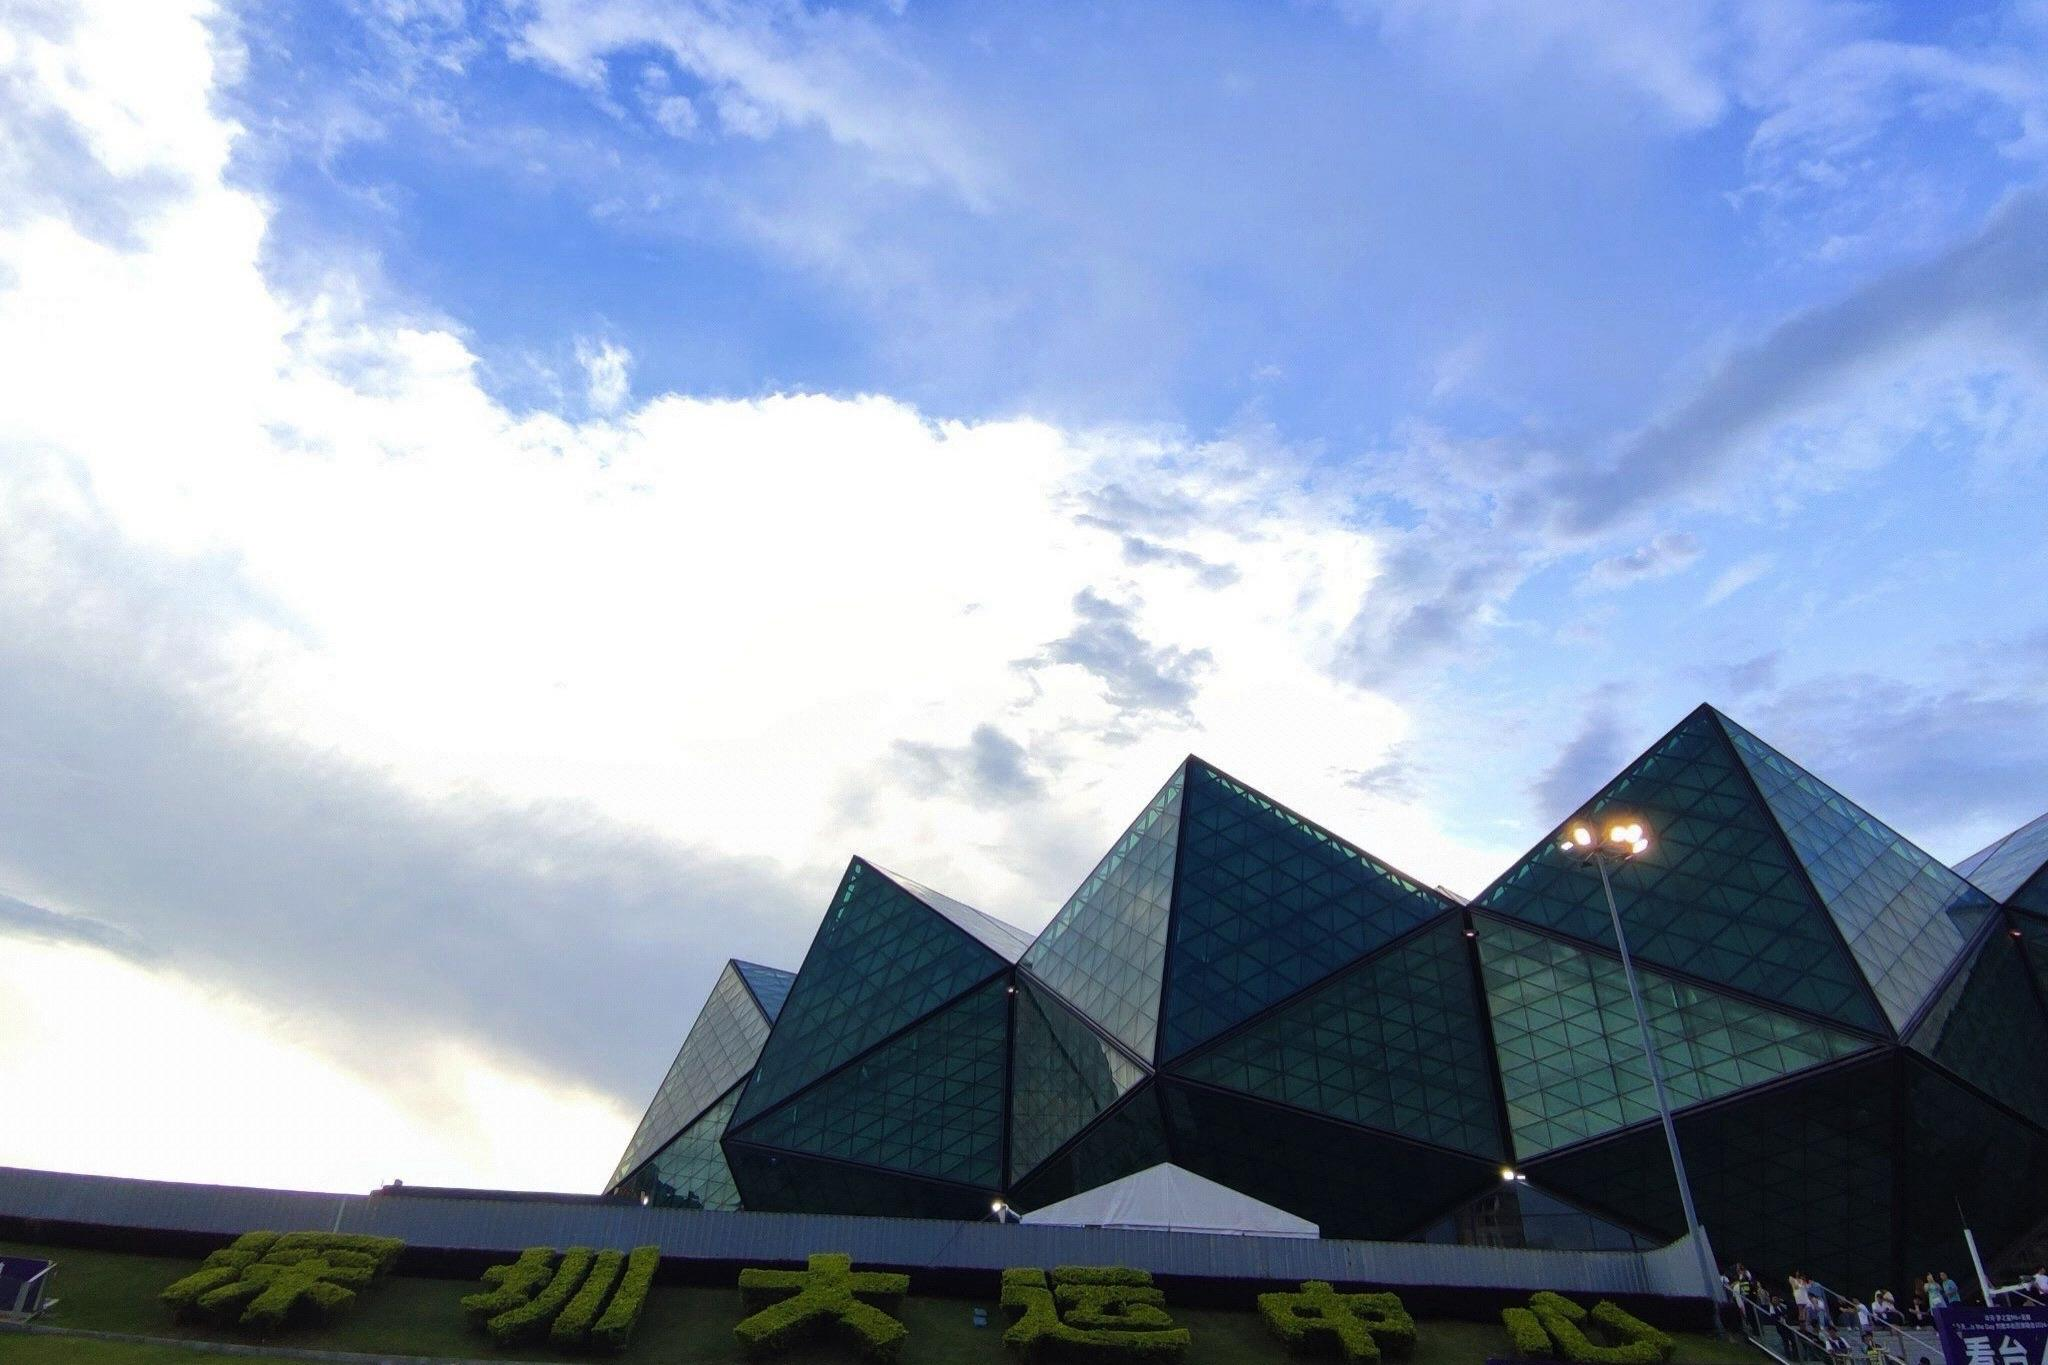
地标名称：深圳大运中心
所在城市：深圳市·龙岗区